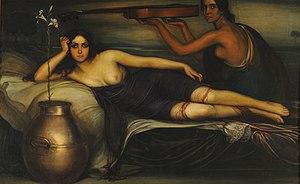
Musidora peinte par Julio Romero de Torres, 1922.
Jeanne Roques, dite Musidora, née dans le 5ᵉ arrondissement de Paris le 23 février 1889 et morte dans le 14ᵉ arrondissement de Paris le 7 décembre 1957, est une actrice et réalisatrice française, célèbre pour son rôle d'Irma Vep, dans la série Les Vampires de Louis Feuillade, et pour Judex, autre série de Feuillade.